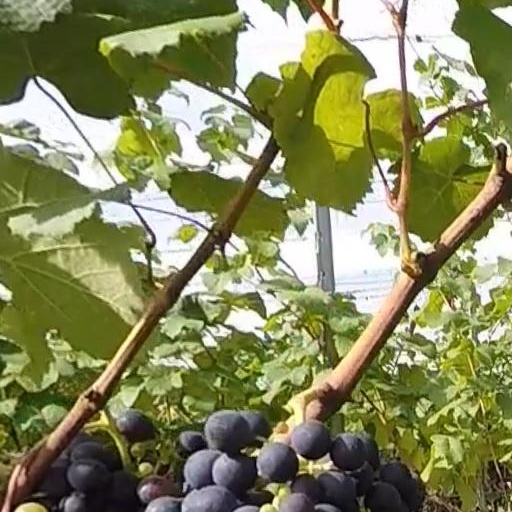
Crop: grape